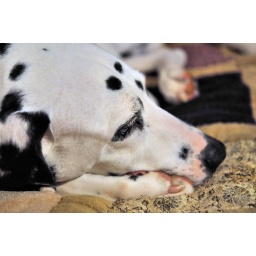
Somebody's been sleeping in my bed again.